Martha Loftin Wilson

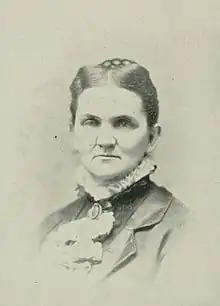
Portrait from "A Woman of the Century"

Martha Loftin Wilson (née, Loftin; January 18, 1834 – June 11, 1919) was an American missionary worker and journal editor, as well as a pioneer Atlanta resident and a nurse in the American Civil War. She was regarded as "the most influential leader in the Woman's Missionary Union in Georgia". Wilson was the author of "Hospital Scenes and Incidents of the War".